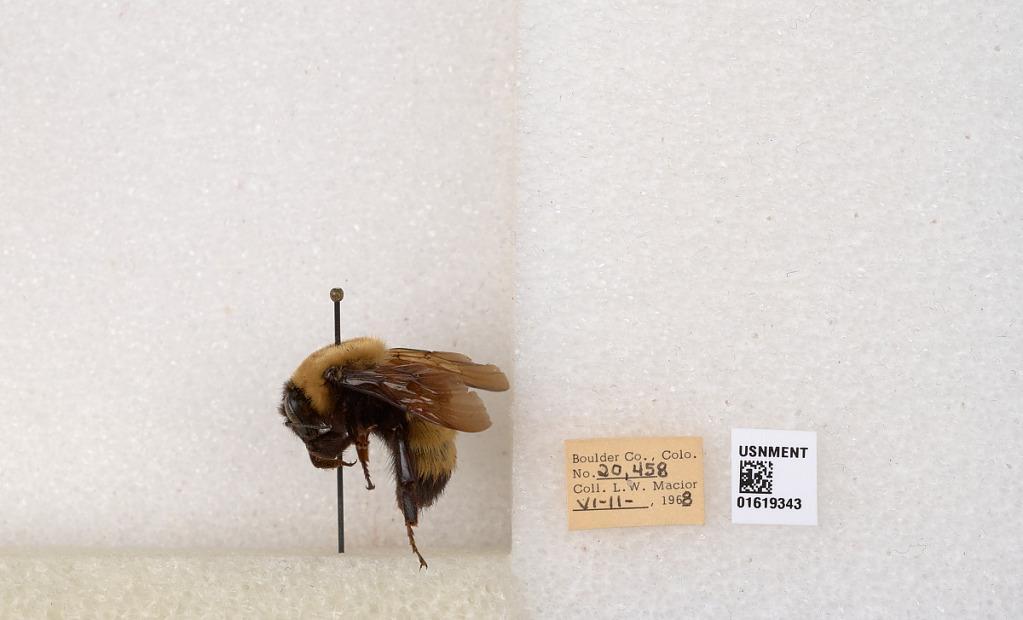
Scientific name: Bombus (Bombus) nevadensis Cresson